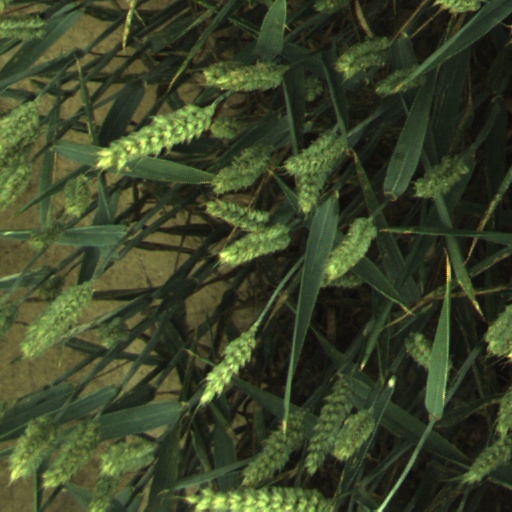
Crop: wheat